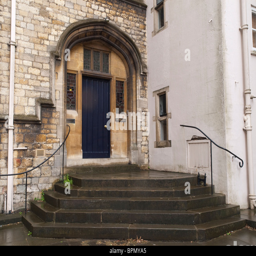
a doorway in a building by the front